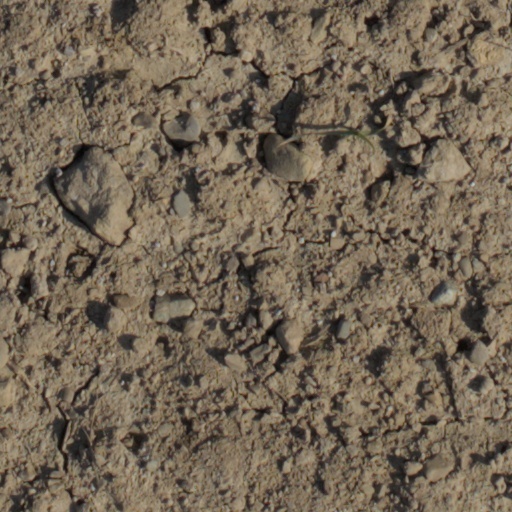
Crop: wheat